Gumaca Cathedral

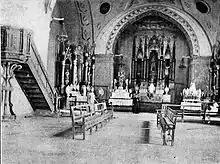
Archival photo of the cathedral, showing the original retablo done in Neo-Gothic design, and the trompe-l'oeil ceiling paintings

The cathedral was first established in 1582 by the Franciscans, who were the first missionaries who brought Christianity to Gumaca, on its present site. It was transferred to Silangan in Alabat island in 1638. It was burned by the Dutch forces in 1665, which subsequently resulted to them transferring back to its original site in Gumaca. The church was reconstructed in 1690 and completed in 1747. The edifice and the adjoining convent were beautified in 1846. When a strong earthquake hit Gumaca on August 20, 1937, the uppermost portion of the church belfry toppled down, leaving only three of the five-level belfry intact. During the term of Msgr. Jose Oliveros, the belfry and choir loft were reconstructed and was completed in 1999. Known as one of the biggest and oldest Catholic churches in the province of Quezon, the church is made out of coral stone blocks and bricks.